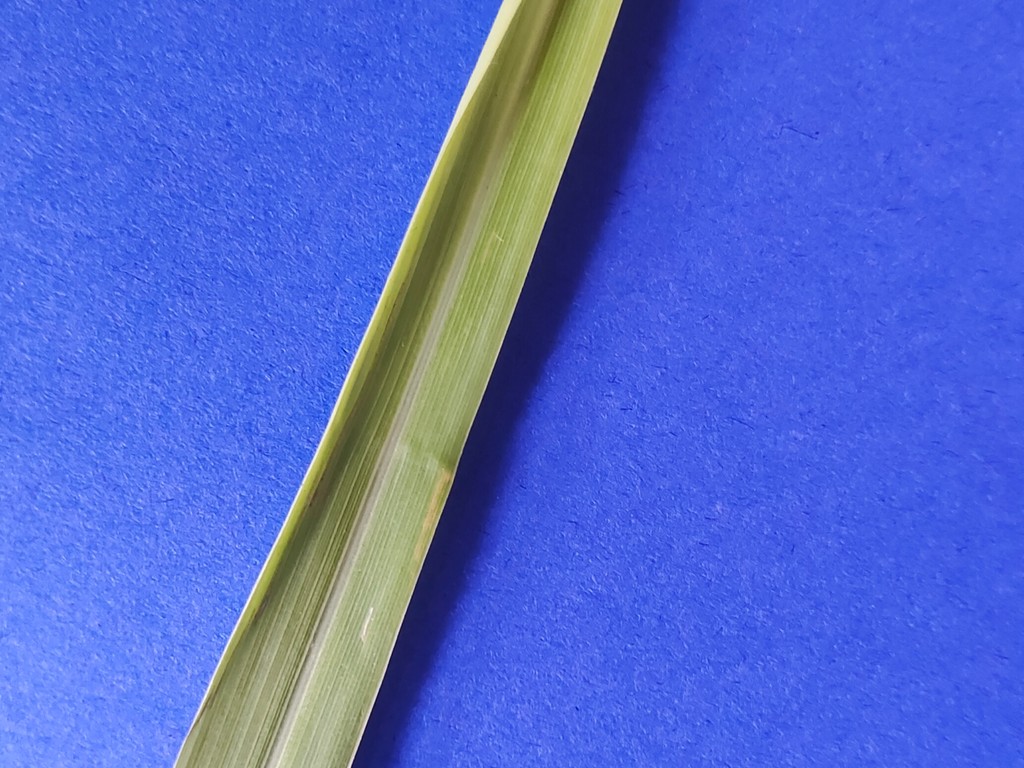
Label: Healthy